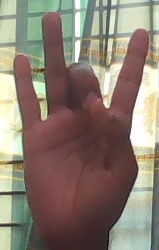
ASL sign: 8